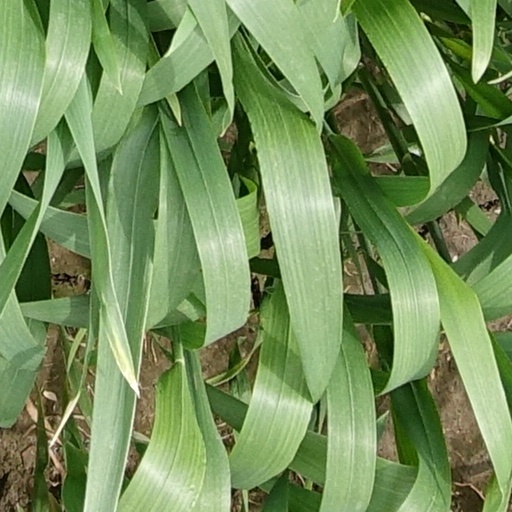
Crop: wheat